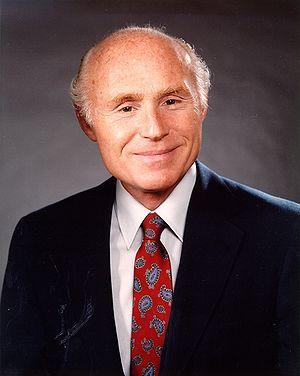
Herbert Kohl dit Herb Kohl, né le 7 février 1935 à Milwaukee est un homme politique américain, membre du Parti démocrate et sénateur du Wisconsin au Congrès des États-Unis de 1989 à 2012.
Moderate Dems Working Group est un caucus du Sénat des États-Unis qui regroupe des sénateurs démocrates modérés. Le but du groupe est de travailler avec la majorité démocrate du Sénat et l'administration Obama « afin de trouver des solutions de bon sens à des problèmes nationaux urgents. » Les membres du groupe se sont « engagés à poursuivre une politique pragmatique, de maintenir des politiques fiscalement durables à travers divers sujets, tels que la réduction du déficit public, la réforme de la santé, la crise des subprimes, la réforme de l'éducation, la politique énergétique ou encore le changement climatique. »
Le Wisconsin élit deux membres du Sénat des États-Unis : un sénateur de classe 1 et un sénateur de classe 3.